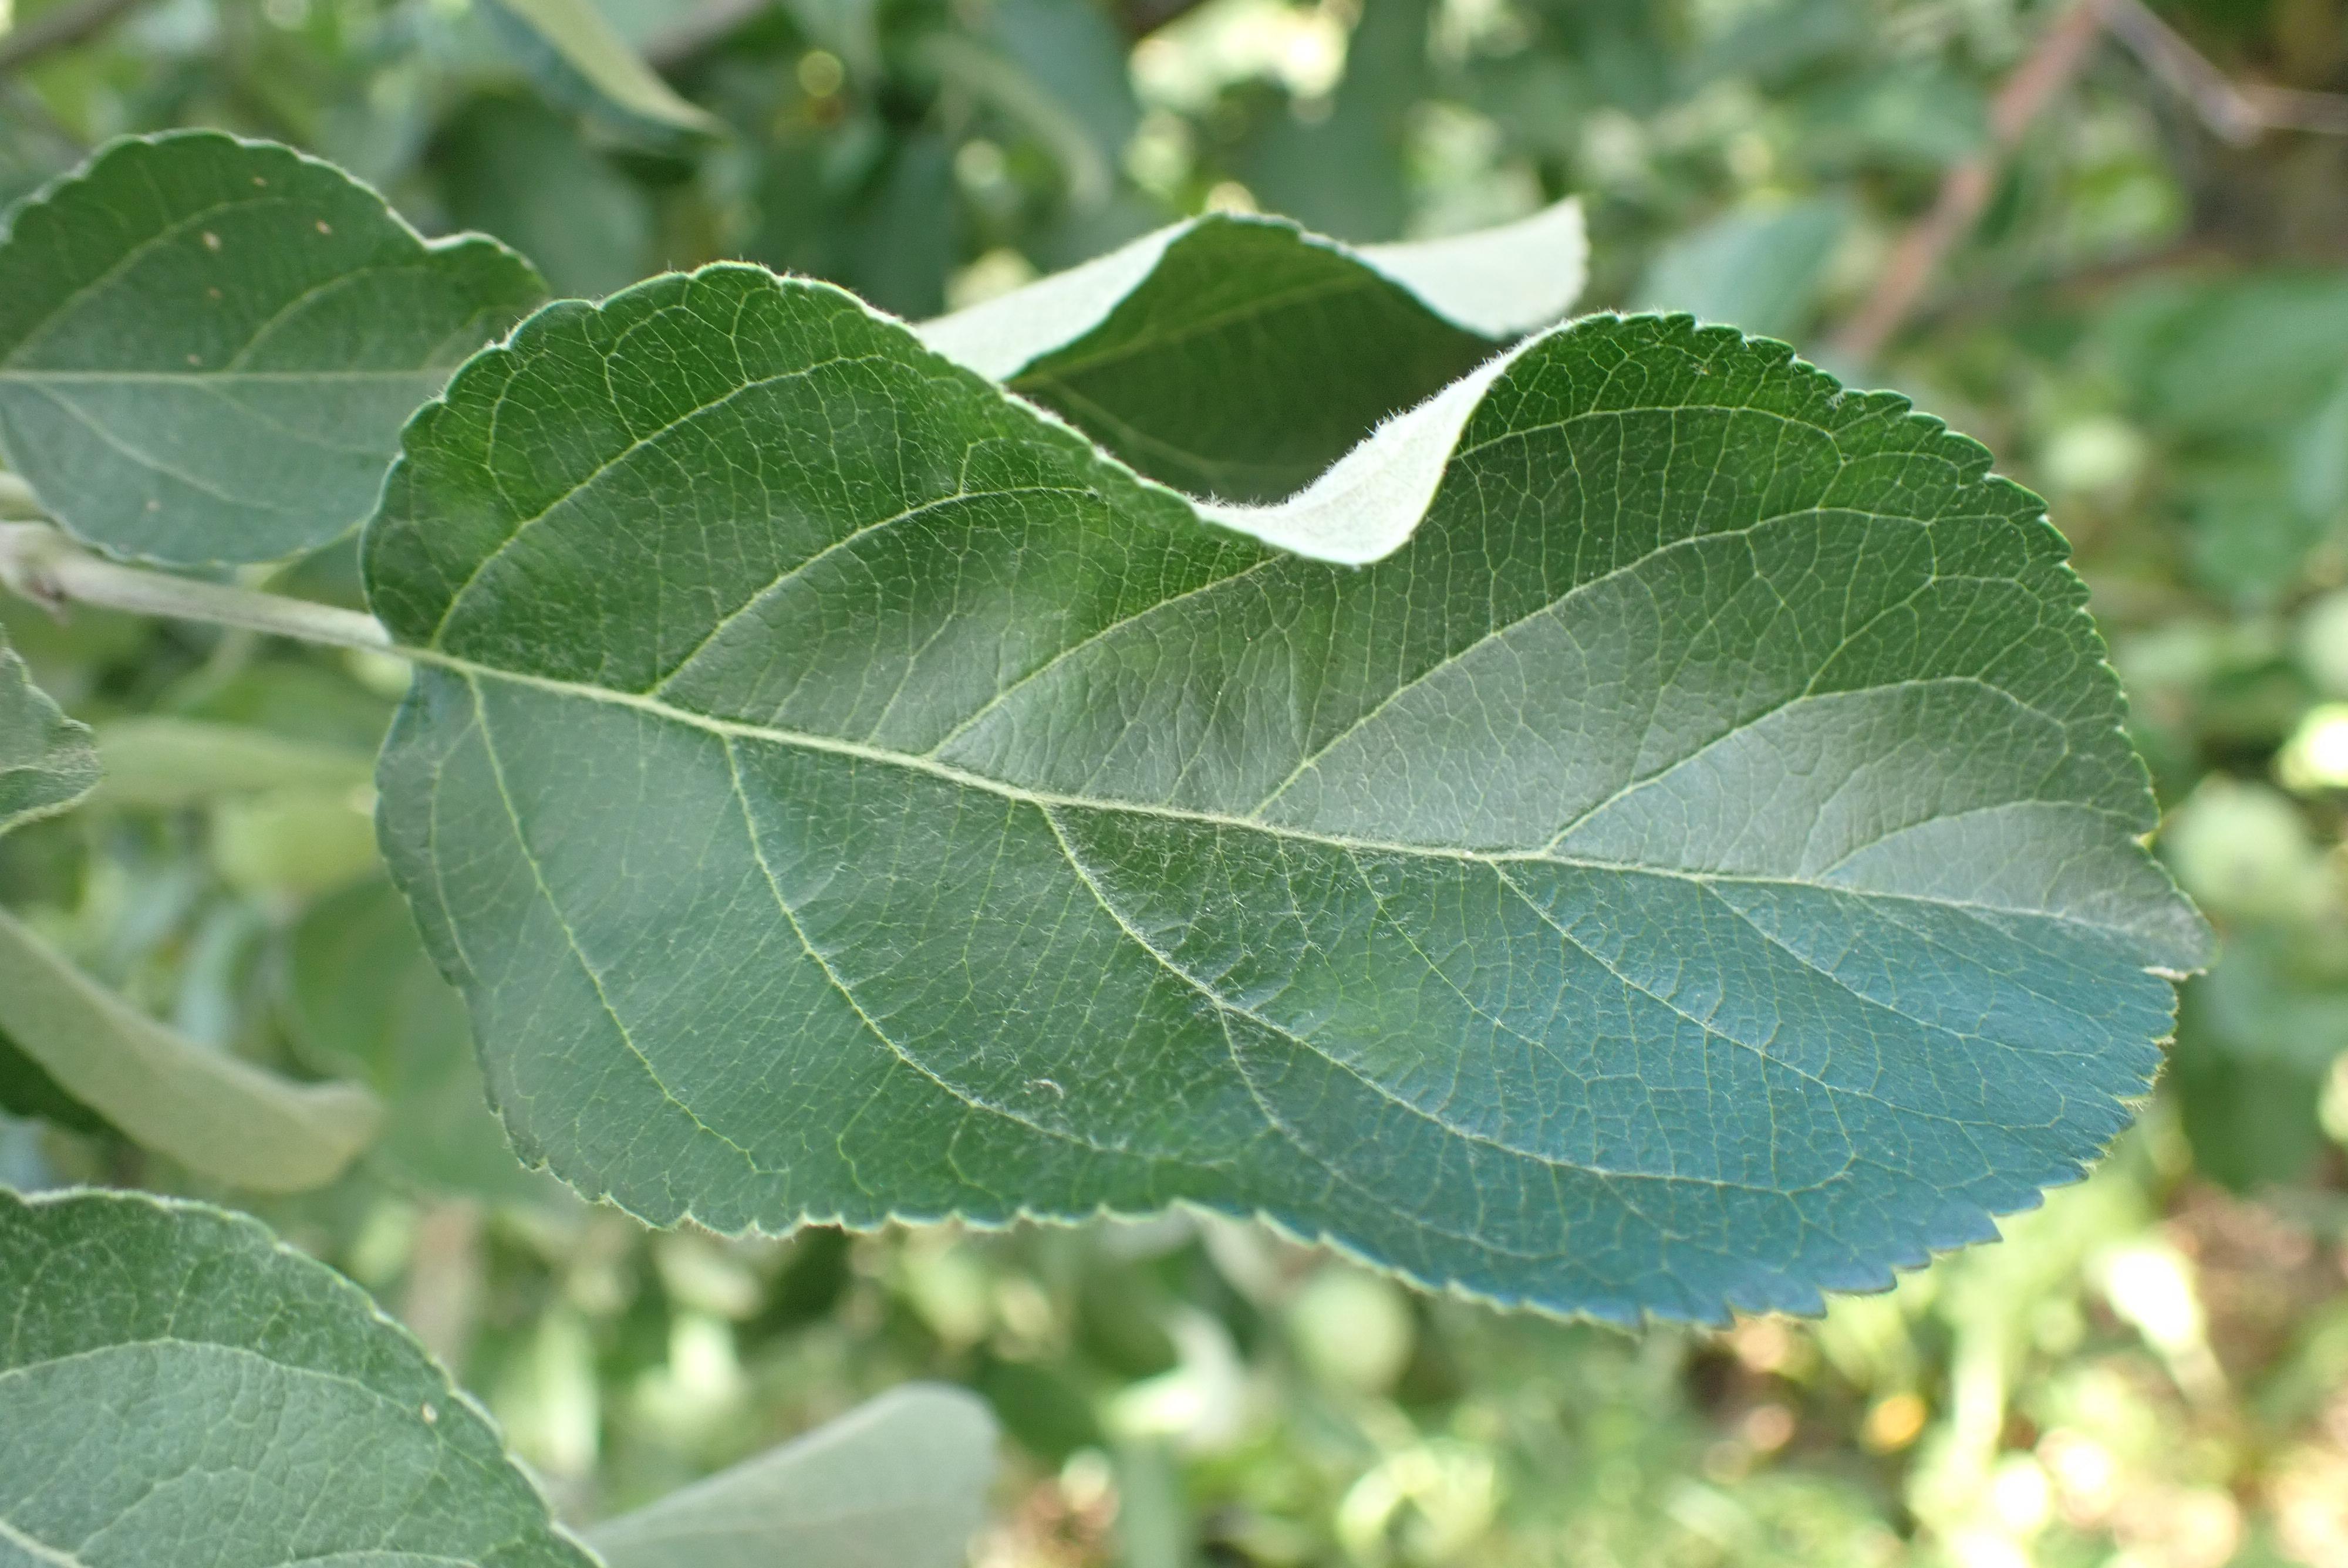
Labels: healthy